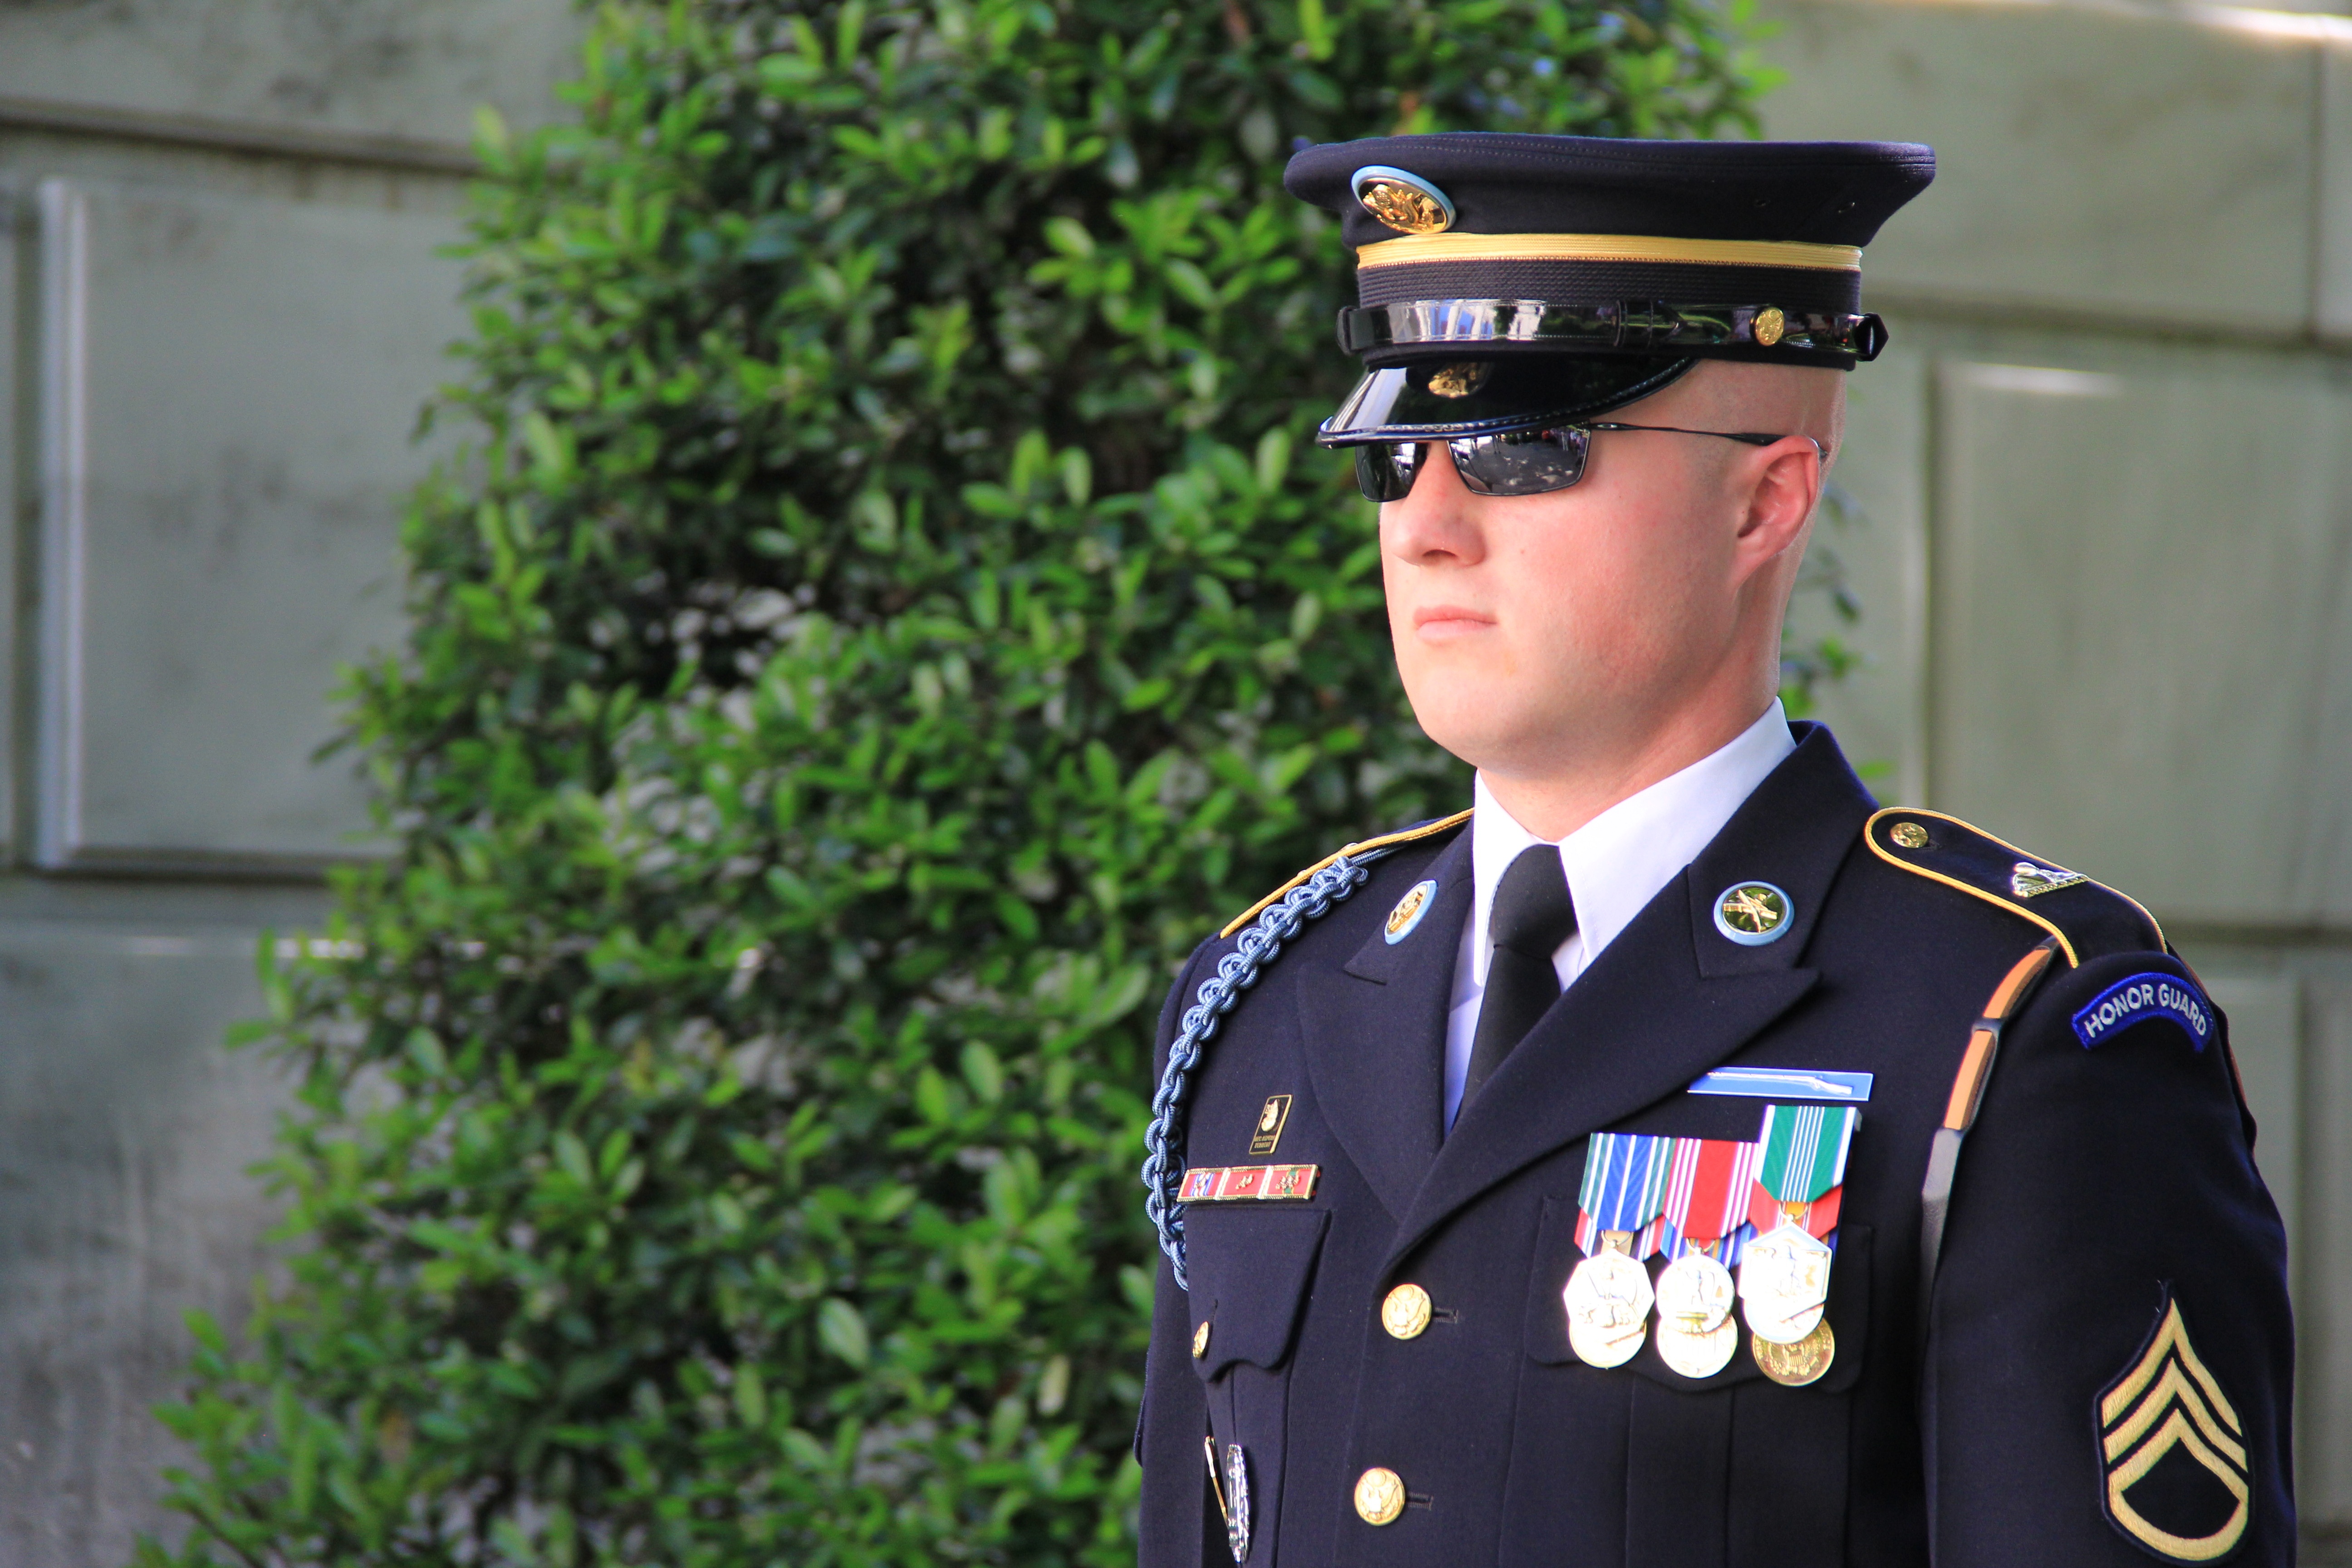
person, military, soldier, army, holiday, profession, police, official, uniforms, air force, police officer, military uniform, military police, military officer, military person, of honor